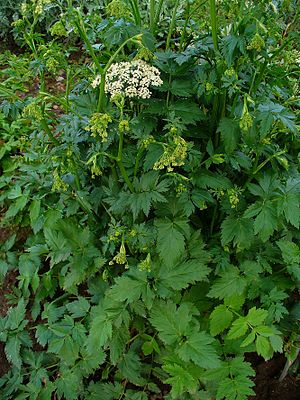
Stor pimpinelle
Stor pimpinelle er en flerårig plante i skærmplante-familien. Det er en 40-130 centimeter høj urt med glat, kantet-furet, hul stængel. Stængel- og grundblade er enkelt fjersnitdelt med aflangt ægformede afsnit. Frugten har tydelige ribber til forskel fra alm. pimpinelle.